Choristoneura fumiferana

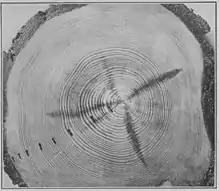
Tree rings of varying widths record cycles of climate and budworm outbreaks

In spruce-fir forests throughout Maine, the late-instar spruce budworm larvae is preyed on by eumenid wasps such as the "A. adiabatus", and "E. leucomelas". This predation is important in controlling populations of the spruce budworm in forest stands.